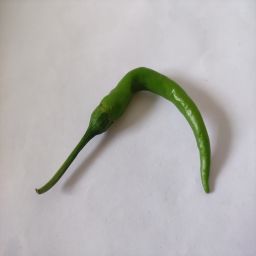
Crop: Chile Pepper
Quality: Unripe